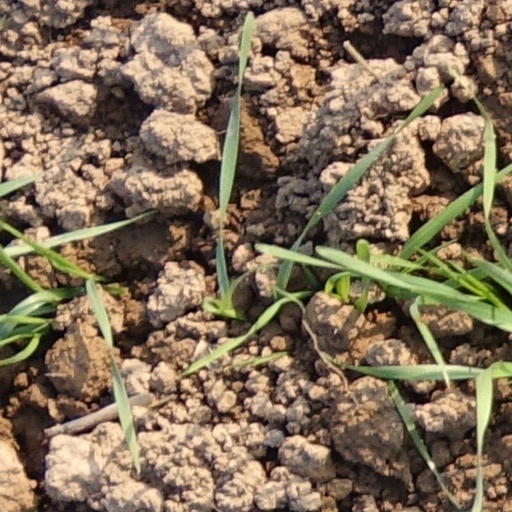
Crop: wheat